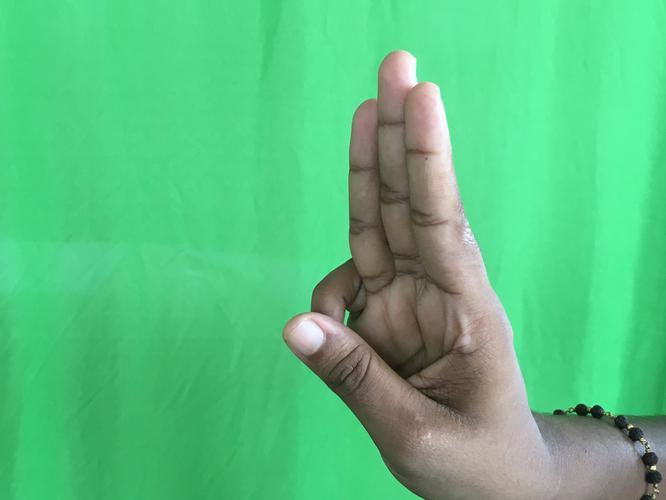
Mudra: Trishulam
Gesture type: single_hand